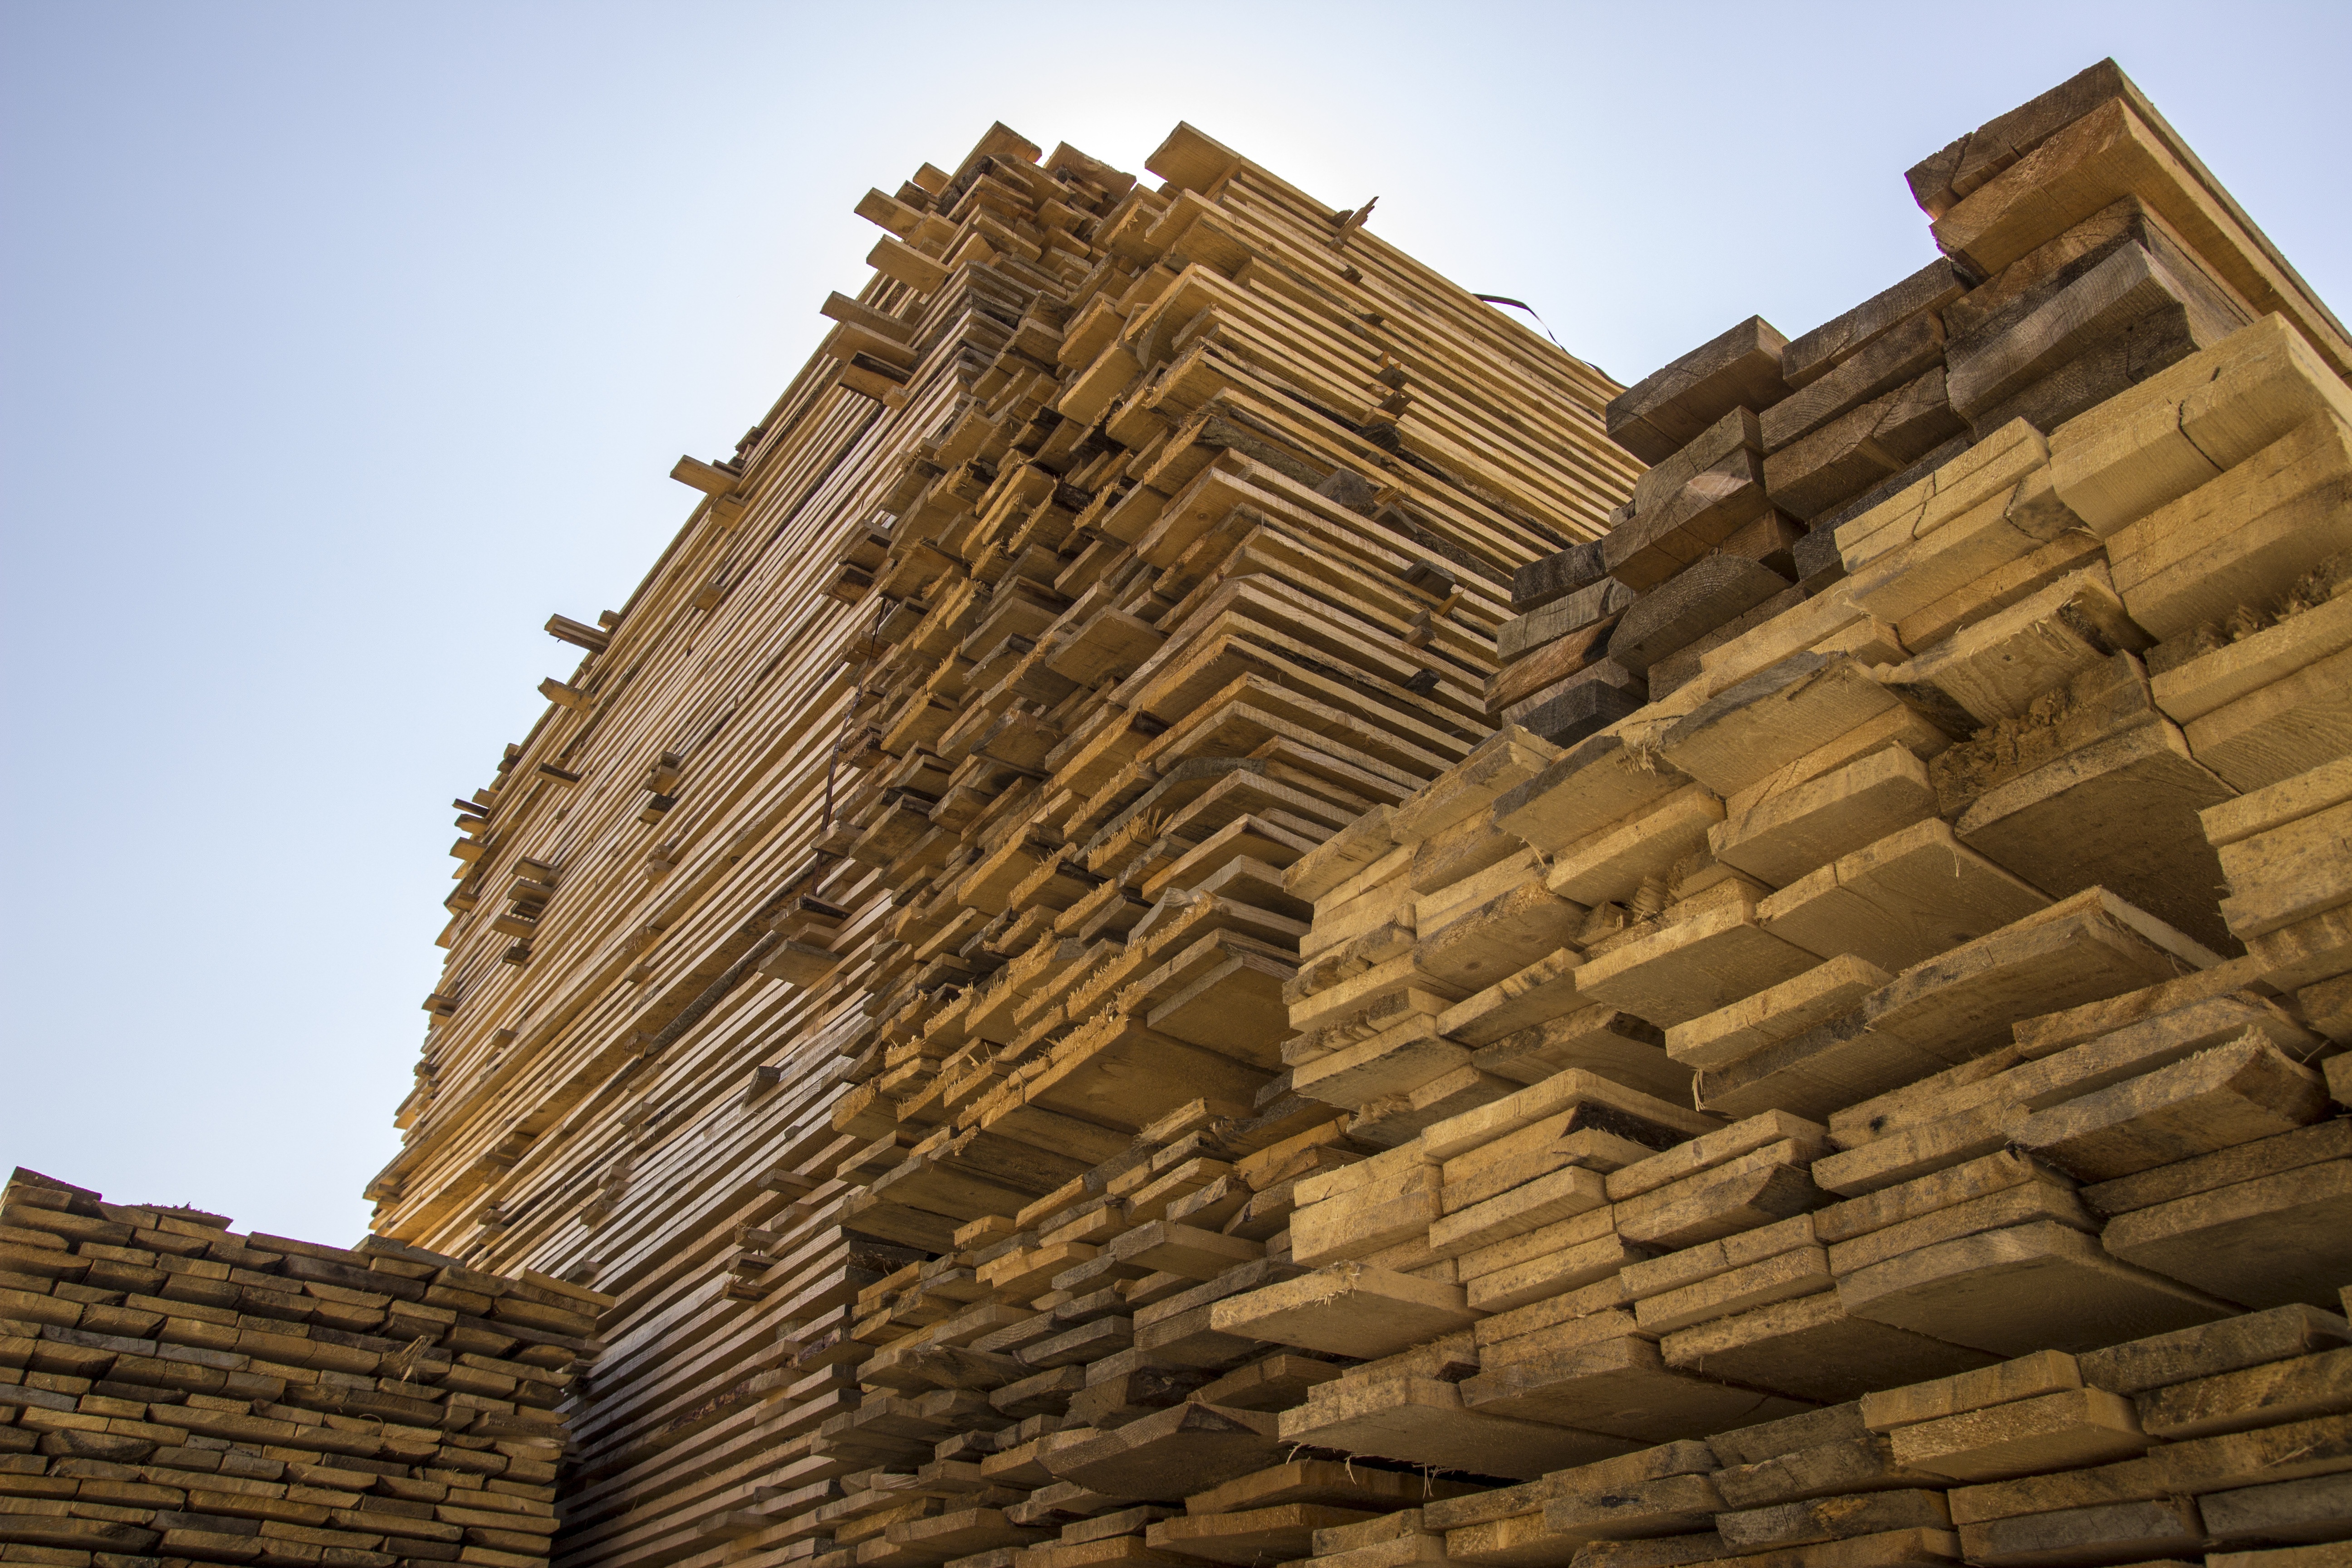
architecture, board, wood, plank, building, wall, construction, industry, stack, lumber, material, stacked wood, storage, temple, stacked, ruins, forestry, carpentry, timber, archaeological site, wooden planks, ancient history